Dominique Struye de Swielande

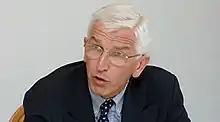
Dominique Struye de Swielande

Dominique Benoit Marie Hubert, Baron Struye de Swielande (10 July 1947 – 27 October 2015) was a Belgian diplomat, who, at his last post, was Ambassador of Belgium to the Democratic Republic of Congo.